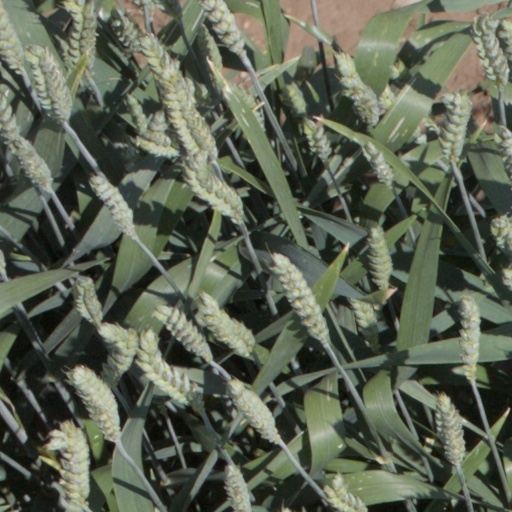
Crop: wheat